LGBTQ culture in San Francisco

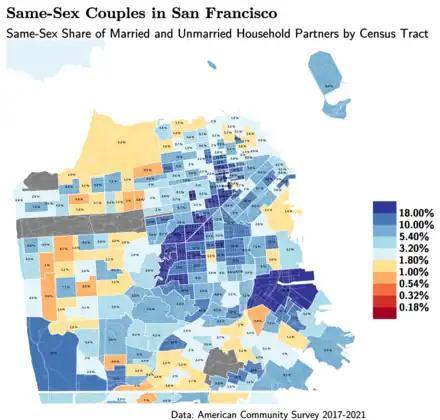
Map of Same-Sex Couples in San Francisco

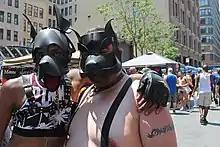
Folsom Street Fair, San Francisco, CA

In the 1920s and 1930s the most prominent LGBT area was North Beach. Polk Gulch was a popular gay neighborhood from the 1950s to the 1980s, hosting the original annual Halloween street fair which later moved to the Castro. Folsom Street was the home of the first leather bars, and still hosts the annual leather subculture street fair and food court event, held in September, Folsom Street Fair. In 1977, a large portion of the LGBT community was centered in the upper Market Street and Haight-Ashbury area.